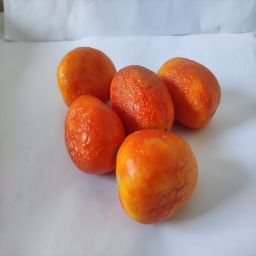
Crop: Tomato
Quality: Old